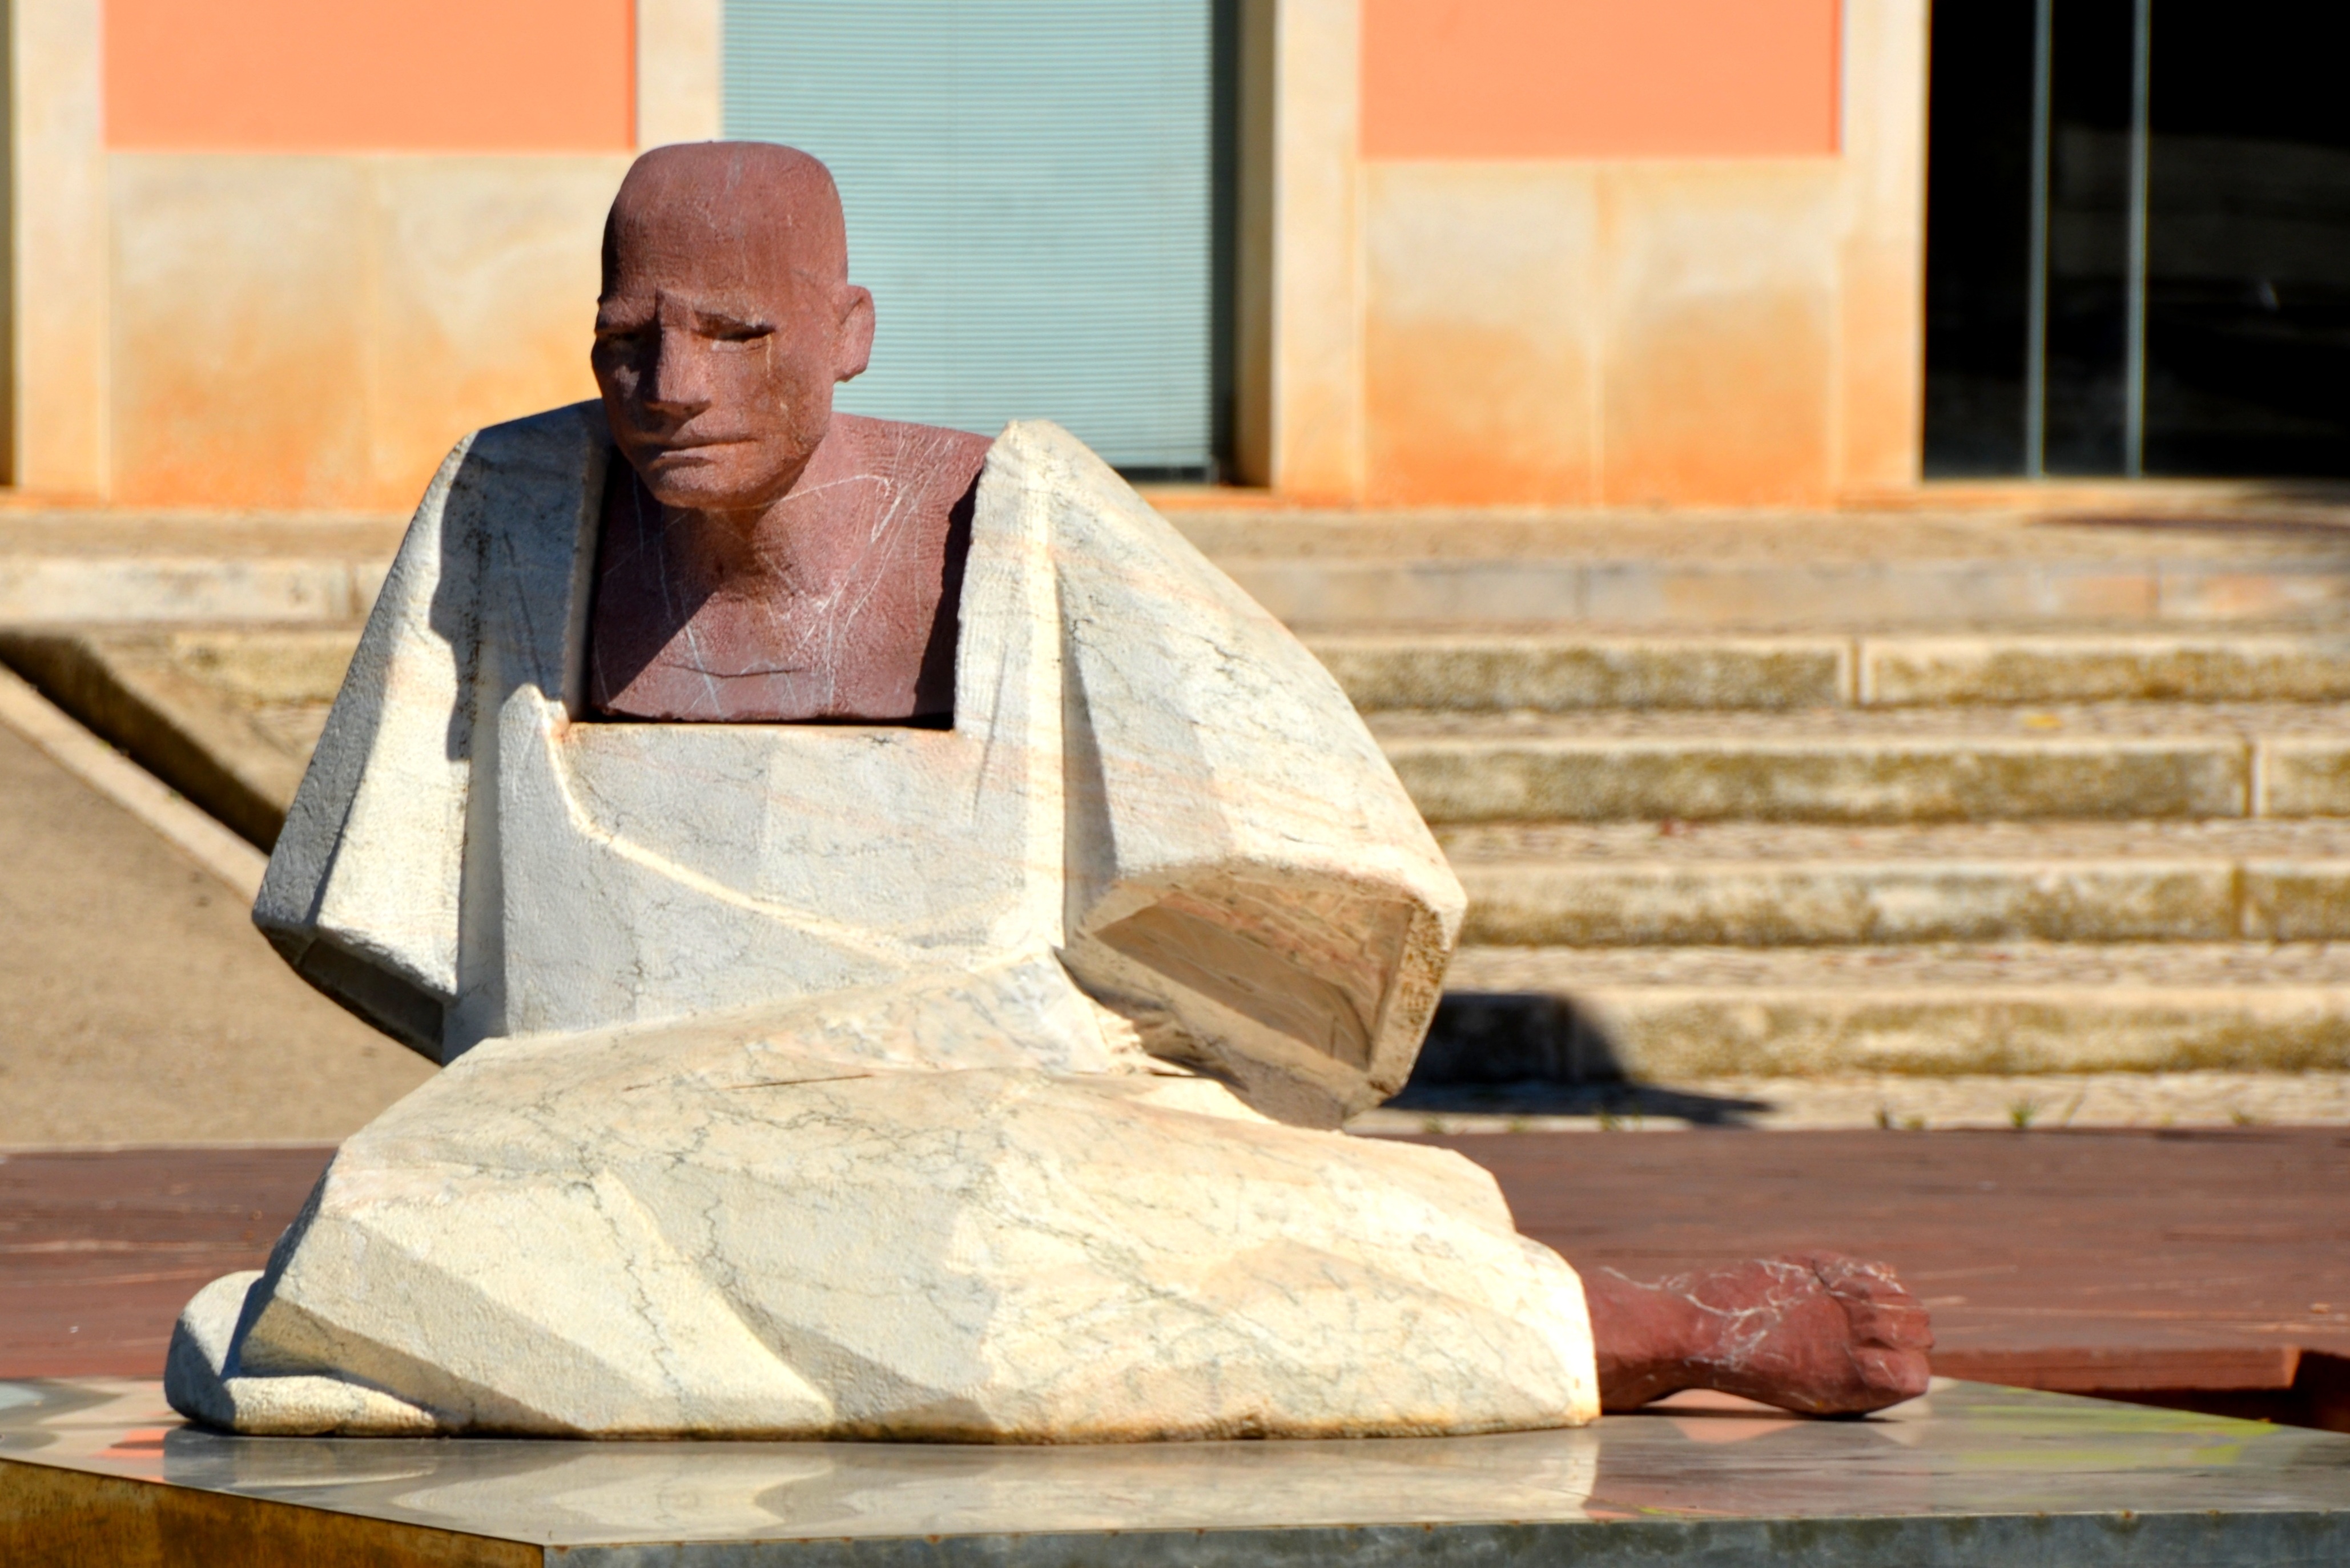
wood, plastic, stone, monument, statue, sitting, artwork, sculpture, art, temple, sculptures, rock carving, art object, human positions